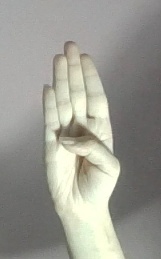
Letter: kaaf